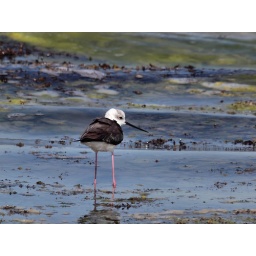
the black winged stilit, a resident in the shores of the red sea. took this shot on the South cornich, Alkhoumra shore.